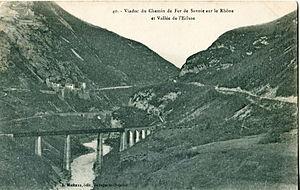
Carte postale ancienne éditée par L. Michaux à Bellegarde, n°40 :Viaduc du Chemin de fer de Savoie sur le Rhône et Vallée de l'Ecluse